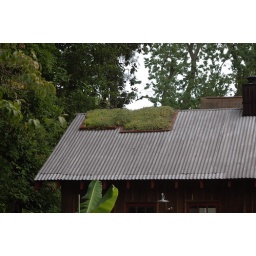
A steeply-pitched green roof at the Palisades Museum of Prehistory. The living panels extend over the roof ridge to the other side.